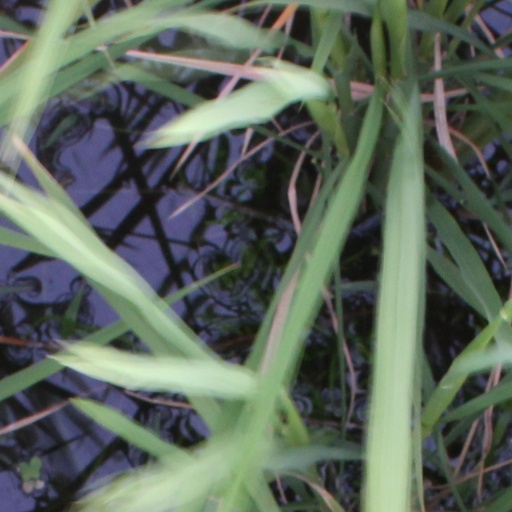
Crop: rice